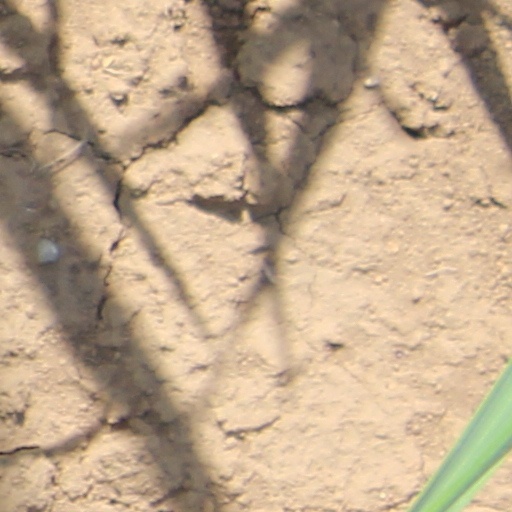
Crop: wheat